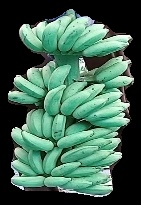
Variety: elakki-bale
Grade: grade1